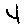
Label: 4